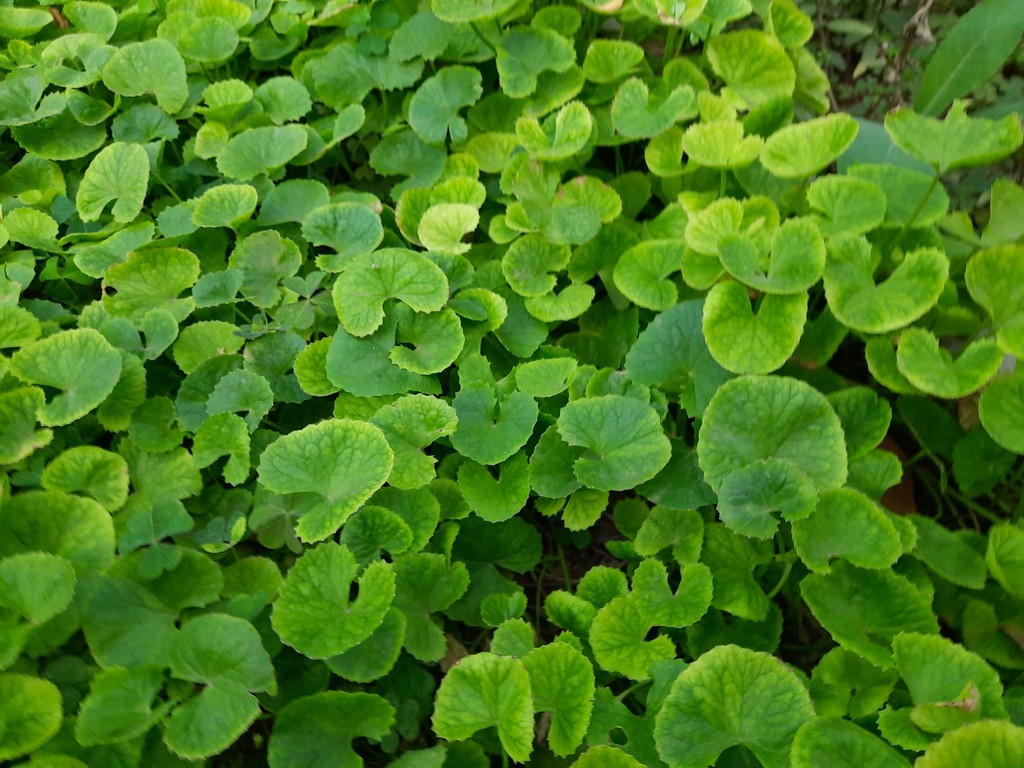
Label: Healthy